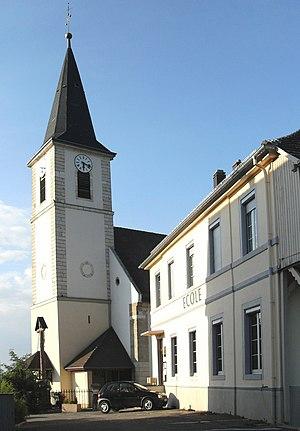
L'église Saint-Maurice et l'école à Wolschwiller
Wolschwiller est une commune française située dans le département du Haut-Rhin, en région Grand Est.